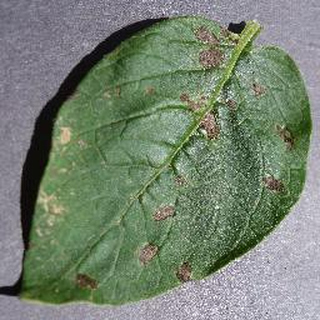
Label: potato_early_blight